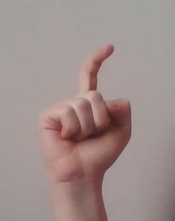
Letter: ra